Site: brandenburg
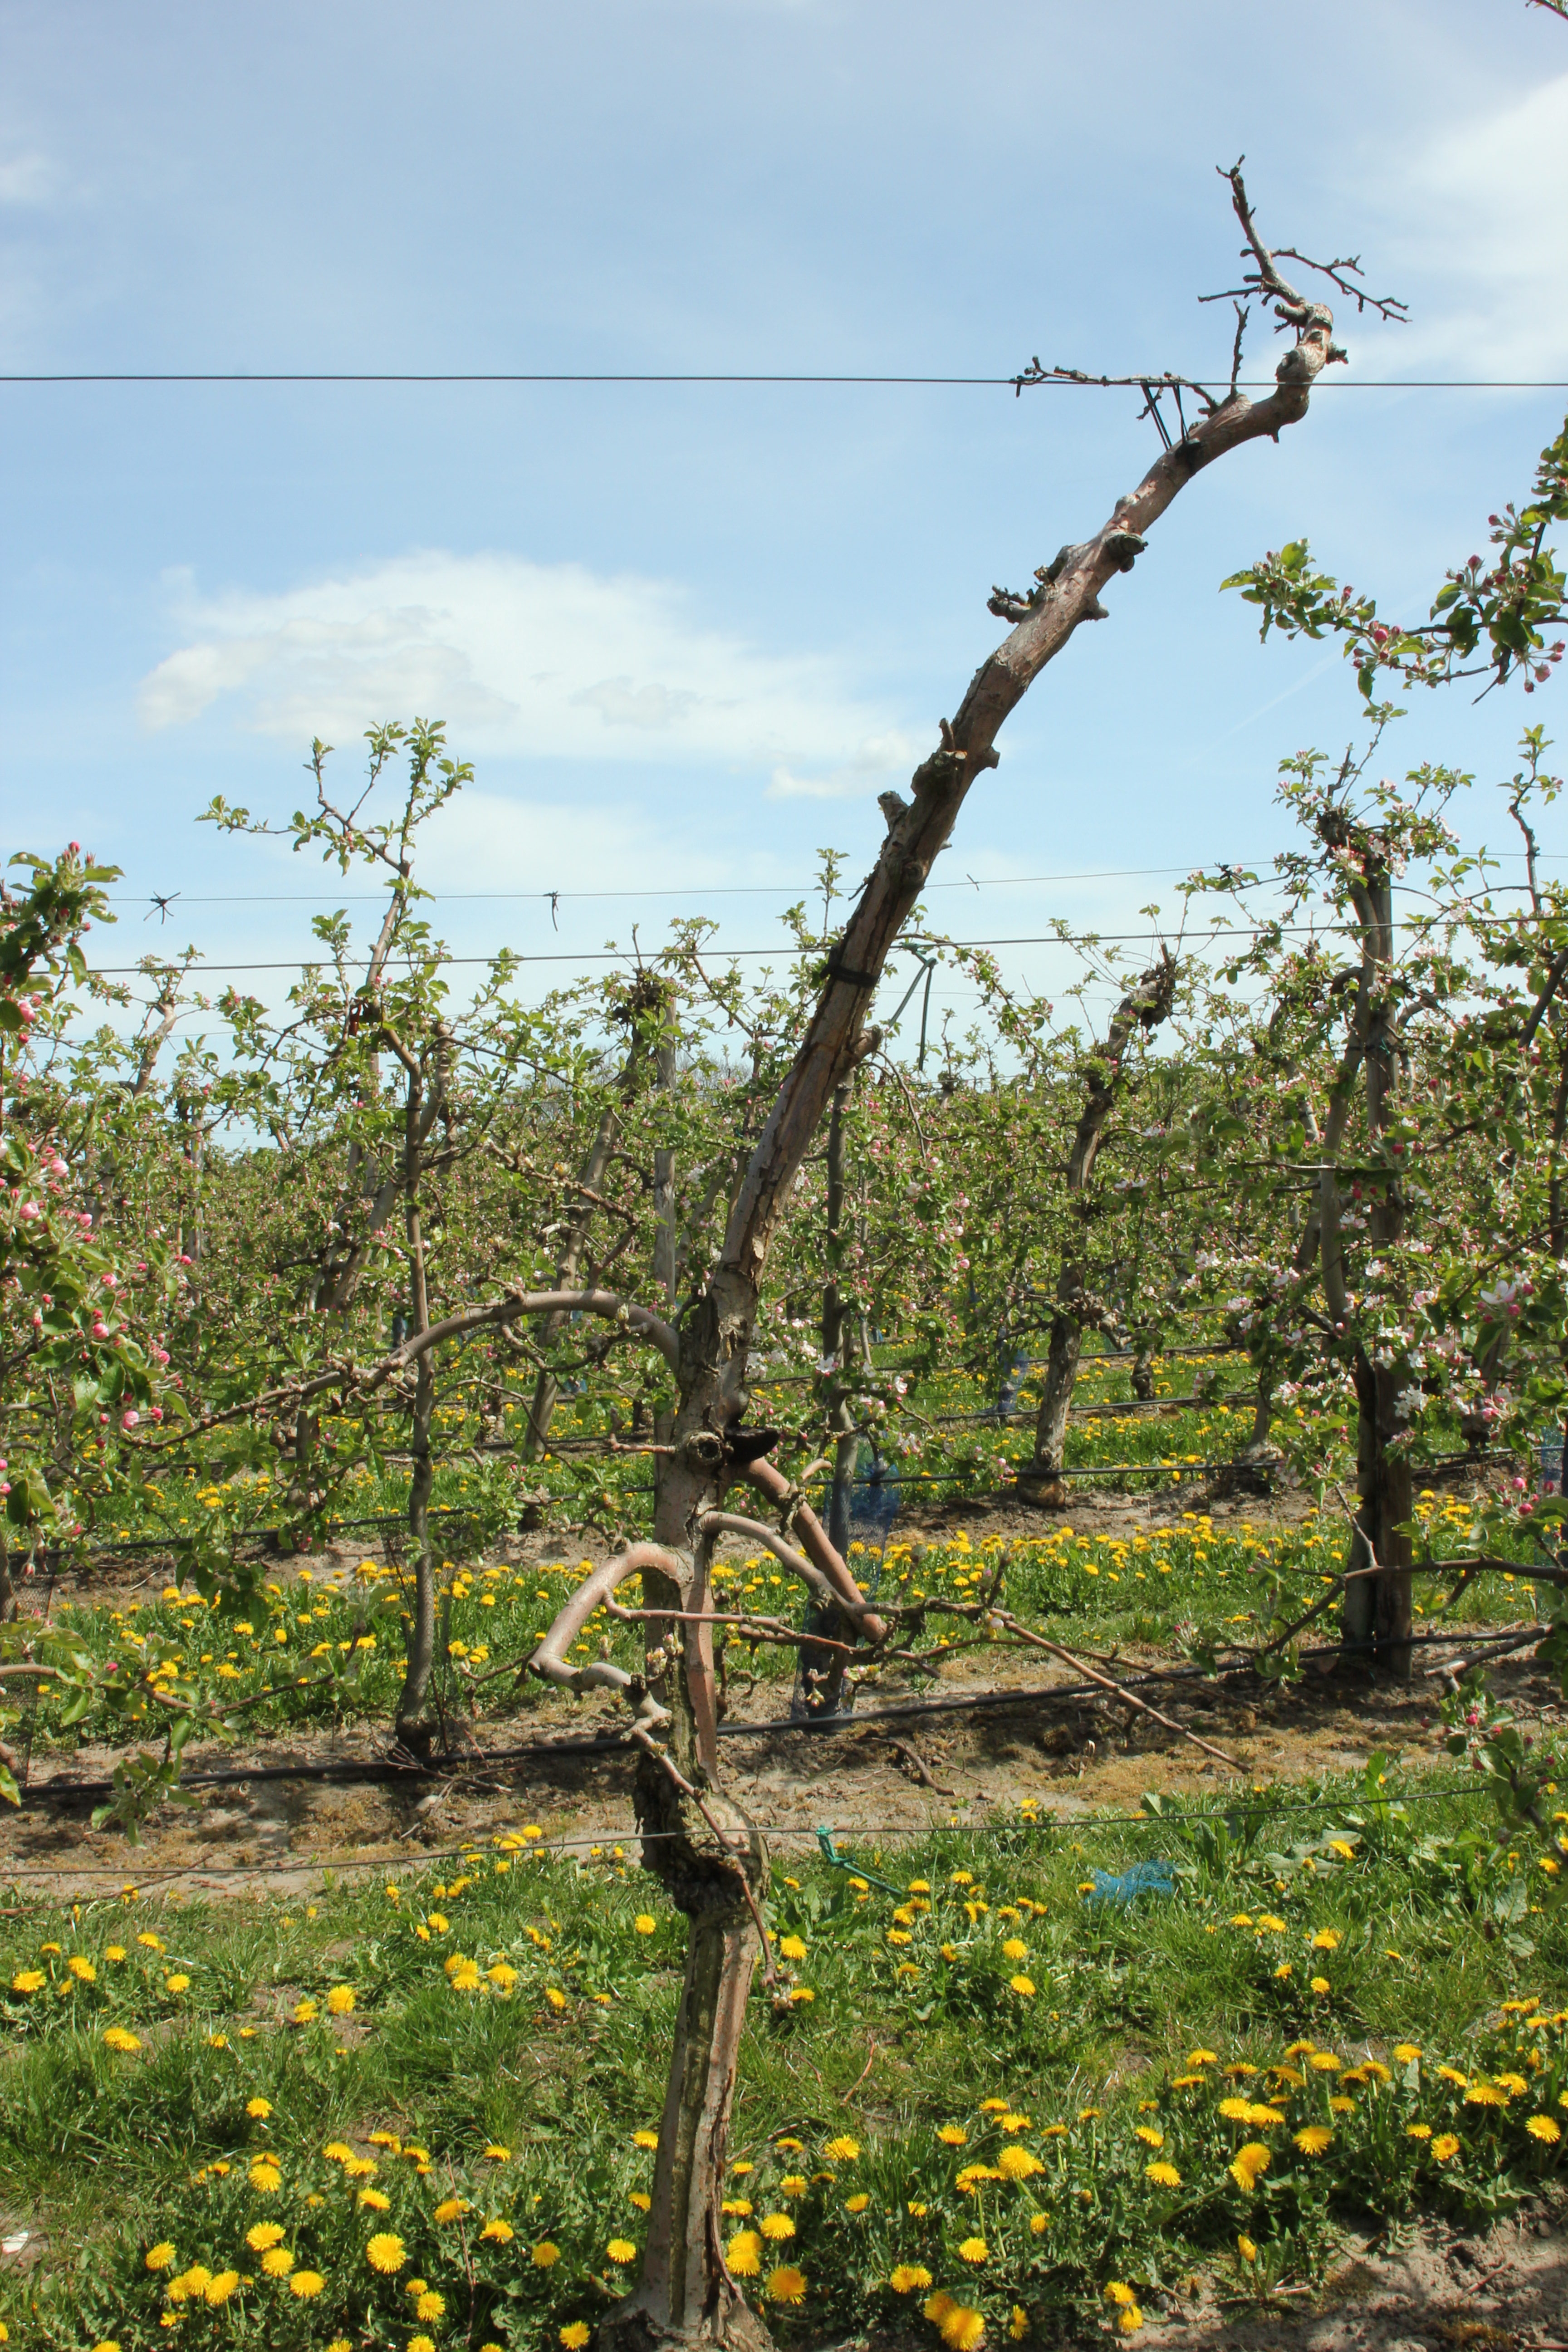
Growth stage (BBCH 57): Inflorescence emergence